COVID-19 vaccination in Bulgaria

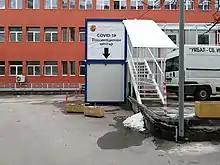
A COVID-19 vaccination point at the University Hospital St. Ivan Rilski in Sofia, the first place in the country to offer 24-hour vaccinations.

The first vaccination site in the country was opened on 15 December 2020, being located in Sofia. On 5 January 2021, four mobile units were set up, so that elderly people living in care homes in Sofia could be vaccinated in their places of residence. Over 40 such vaccination units were expected to cover the whole country. By 20 September 2021, the mobile vaccination units had vaccinated 4274 people who were with impaired mobility or were residing in far flung or isolated places, with 3702 of them with a completed vaccination cycle. As of 1 March 2022, a total of 25,604 people had been vaccinated by members of mobile units, with Burgas Province leading the way with 5648.